Albert E. Burke

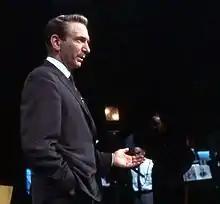
Dr. Albert E. Burke at NBC Studios

Burke was a pioneer of educational television. When the new medium of television became available, Burke thought to bring his classes to the public through television as a way to increase education.